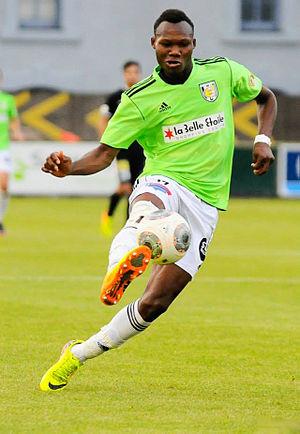
Désiré Sègbè Azankpo est né le 6 Mai 1993 au Bénin. Du haut de ses 21 ans, il est international béninois depuis le 17 Mai 2014. Ses prouesses techniques, ses conduites de balle, sa puissant athlétique, sa lourde frappe, sa pointe de vitesse phénoménale et ses passements de jambes hors pairs ont poussés le sélectionneur des Ecureuils du Bénin a lui confié la pointe de l’attaque de l’équipe nationale du Bénin.
Désiré Segbe Azankpo, né le 6 mai 1993 à Allahé, est un footballeur international Franco-Béninois. Il évolue au poste d'attaquant à l'Oldham Athletic.